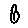
Label: 6